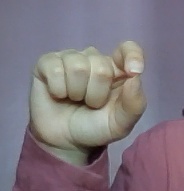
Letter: fa